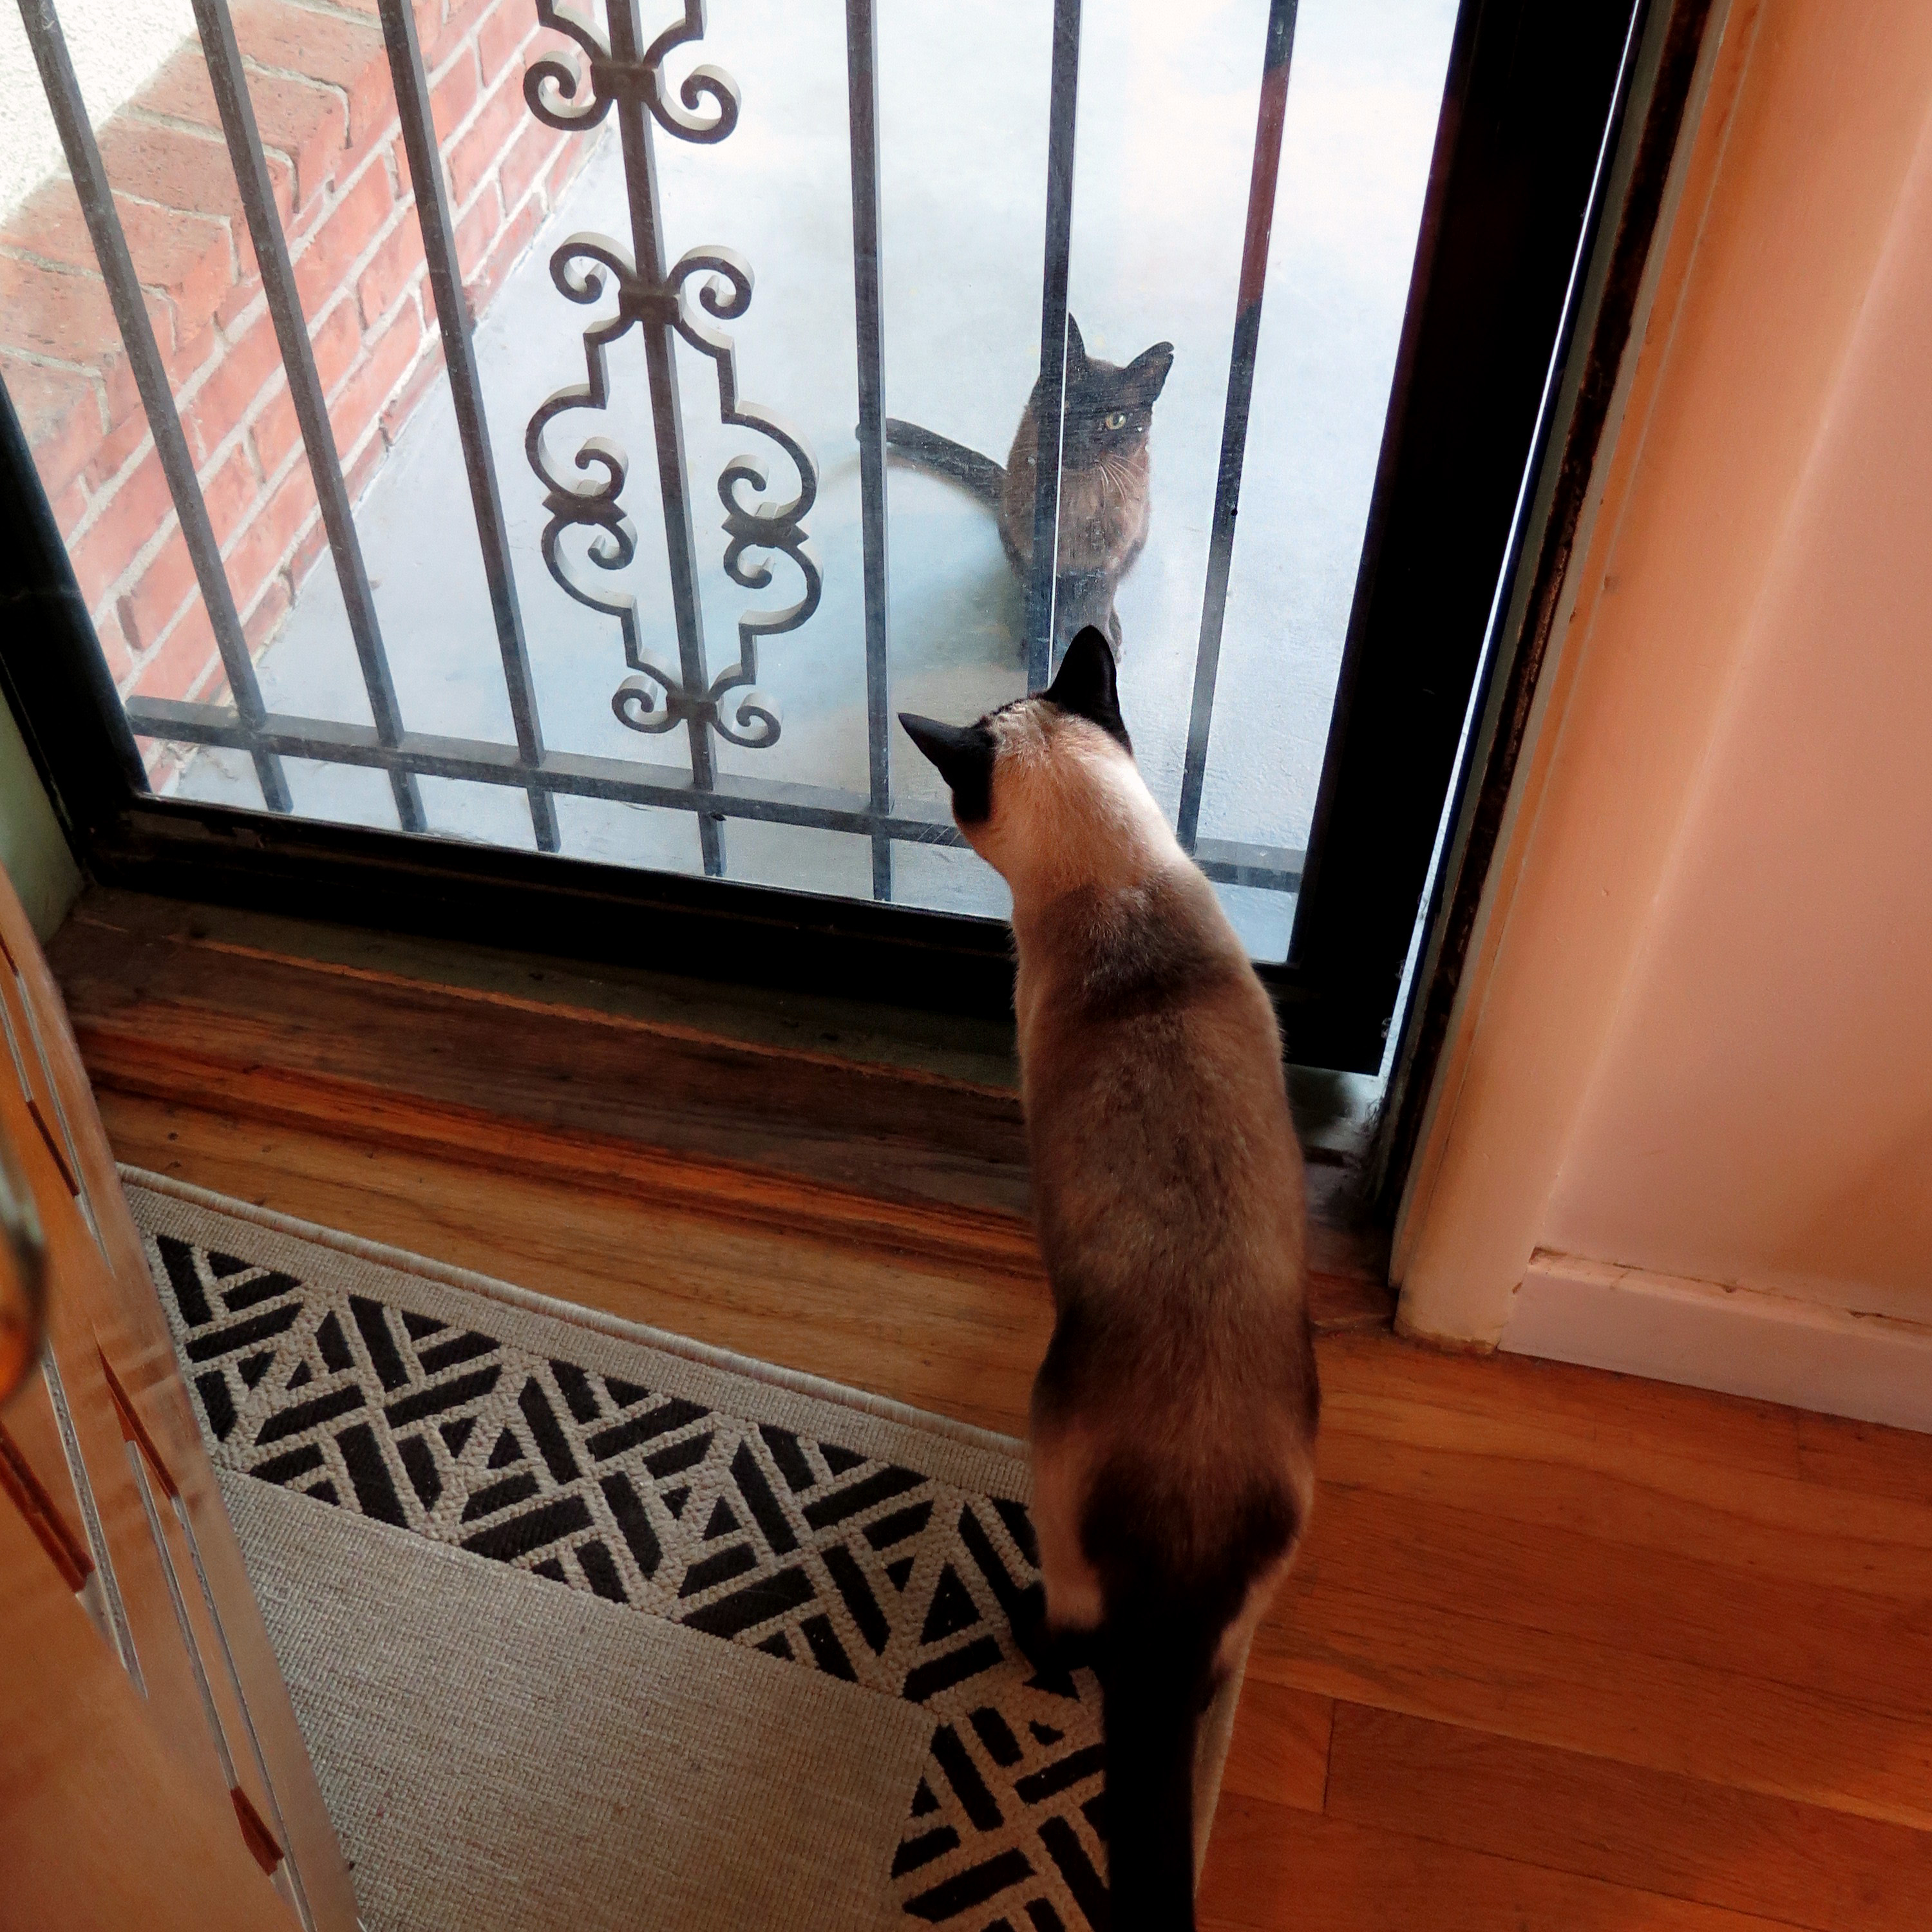
cat, feline, mammal, door, portal, sixwordstory, lookingout, lookingin, inorout, small to medium sized cats, cat like mammal